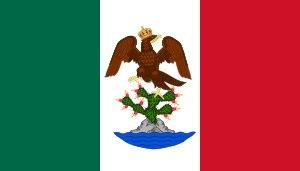
La zone neutre entre la rivière Sabine et la rivière Calcasieu, parfois appelé anachroniquement comme l'État libre de Sabine, était une zone contestée entre le Texas espagnol et les États-Unis après l'achat de la Louisiane en 1804. Les officiers locaux d'Espagne et des États-Unis ont accepté de laisser la zone neutre temporairement hors de la juridiction de l'un ou l'autre pays. La région, maintenant dans l'ouest de la Louisiane, avait un statut neutre de 1806 à 1821.